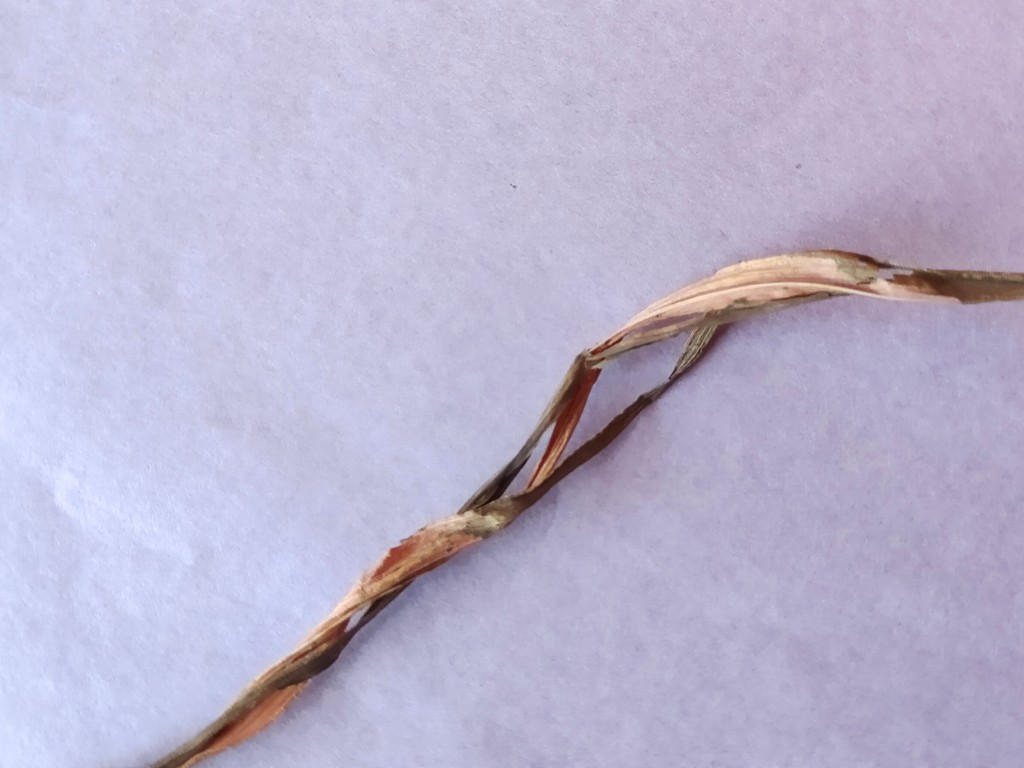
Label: Dried